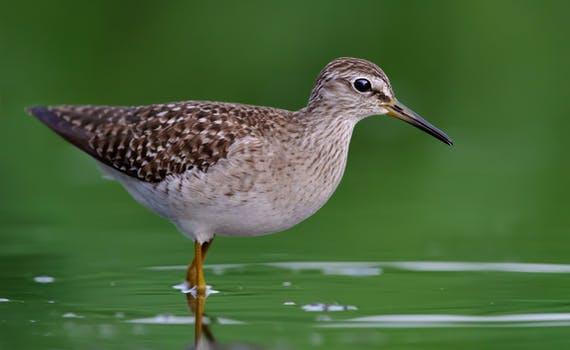
Label: No Watermark